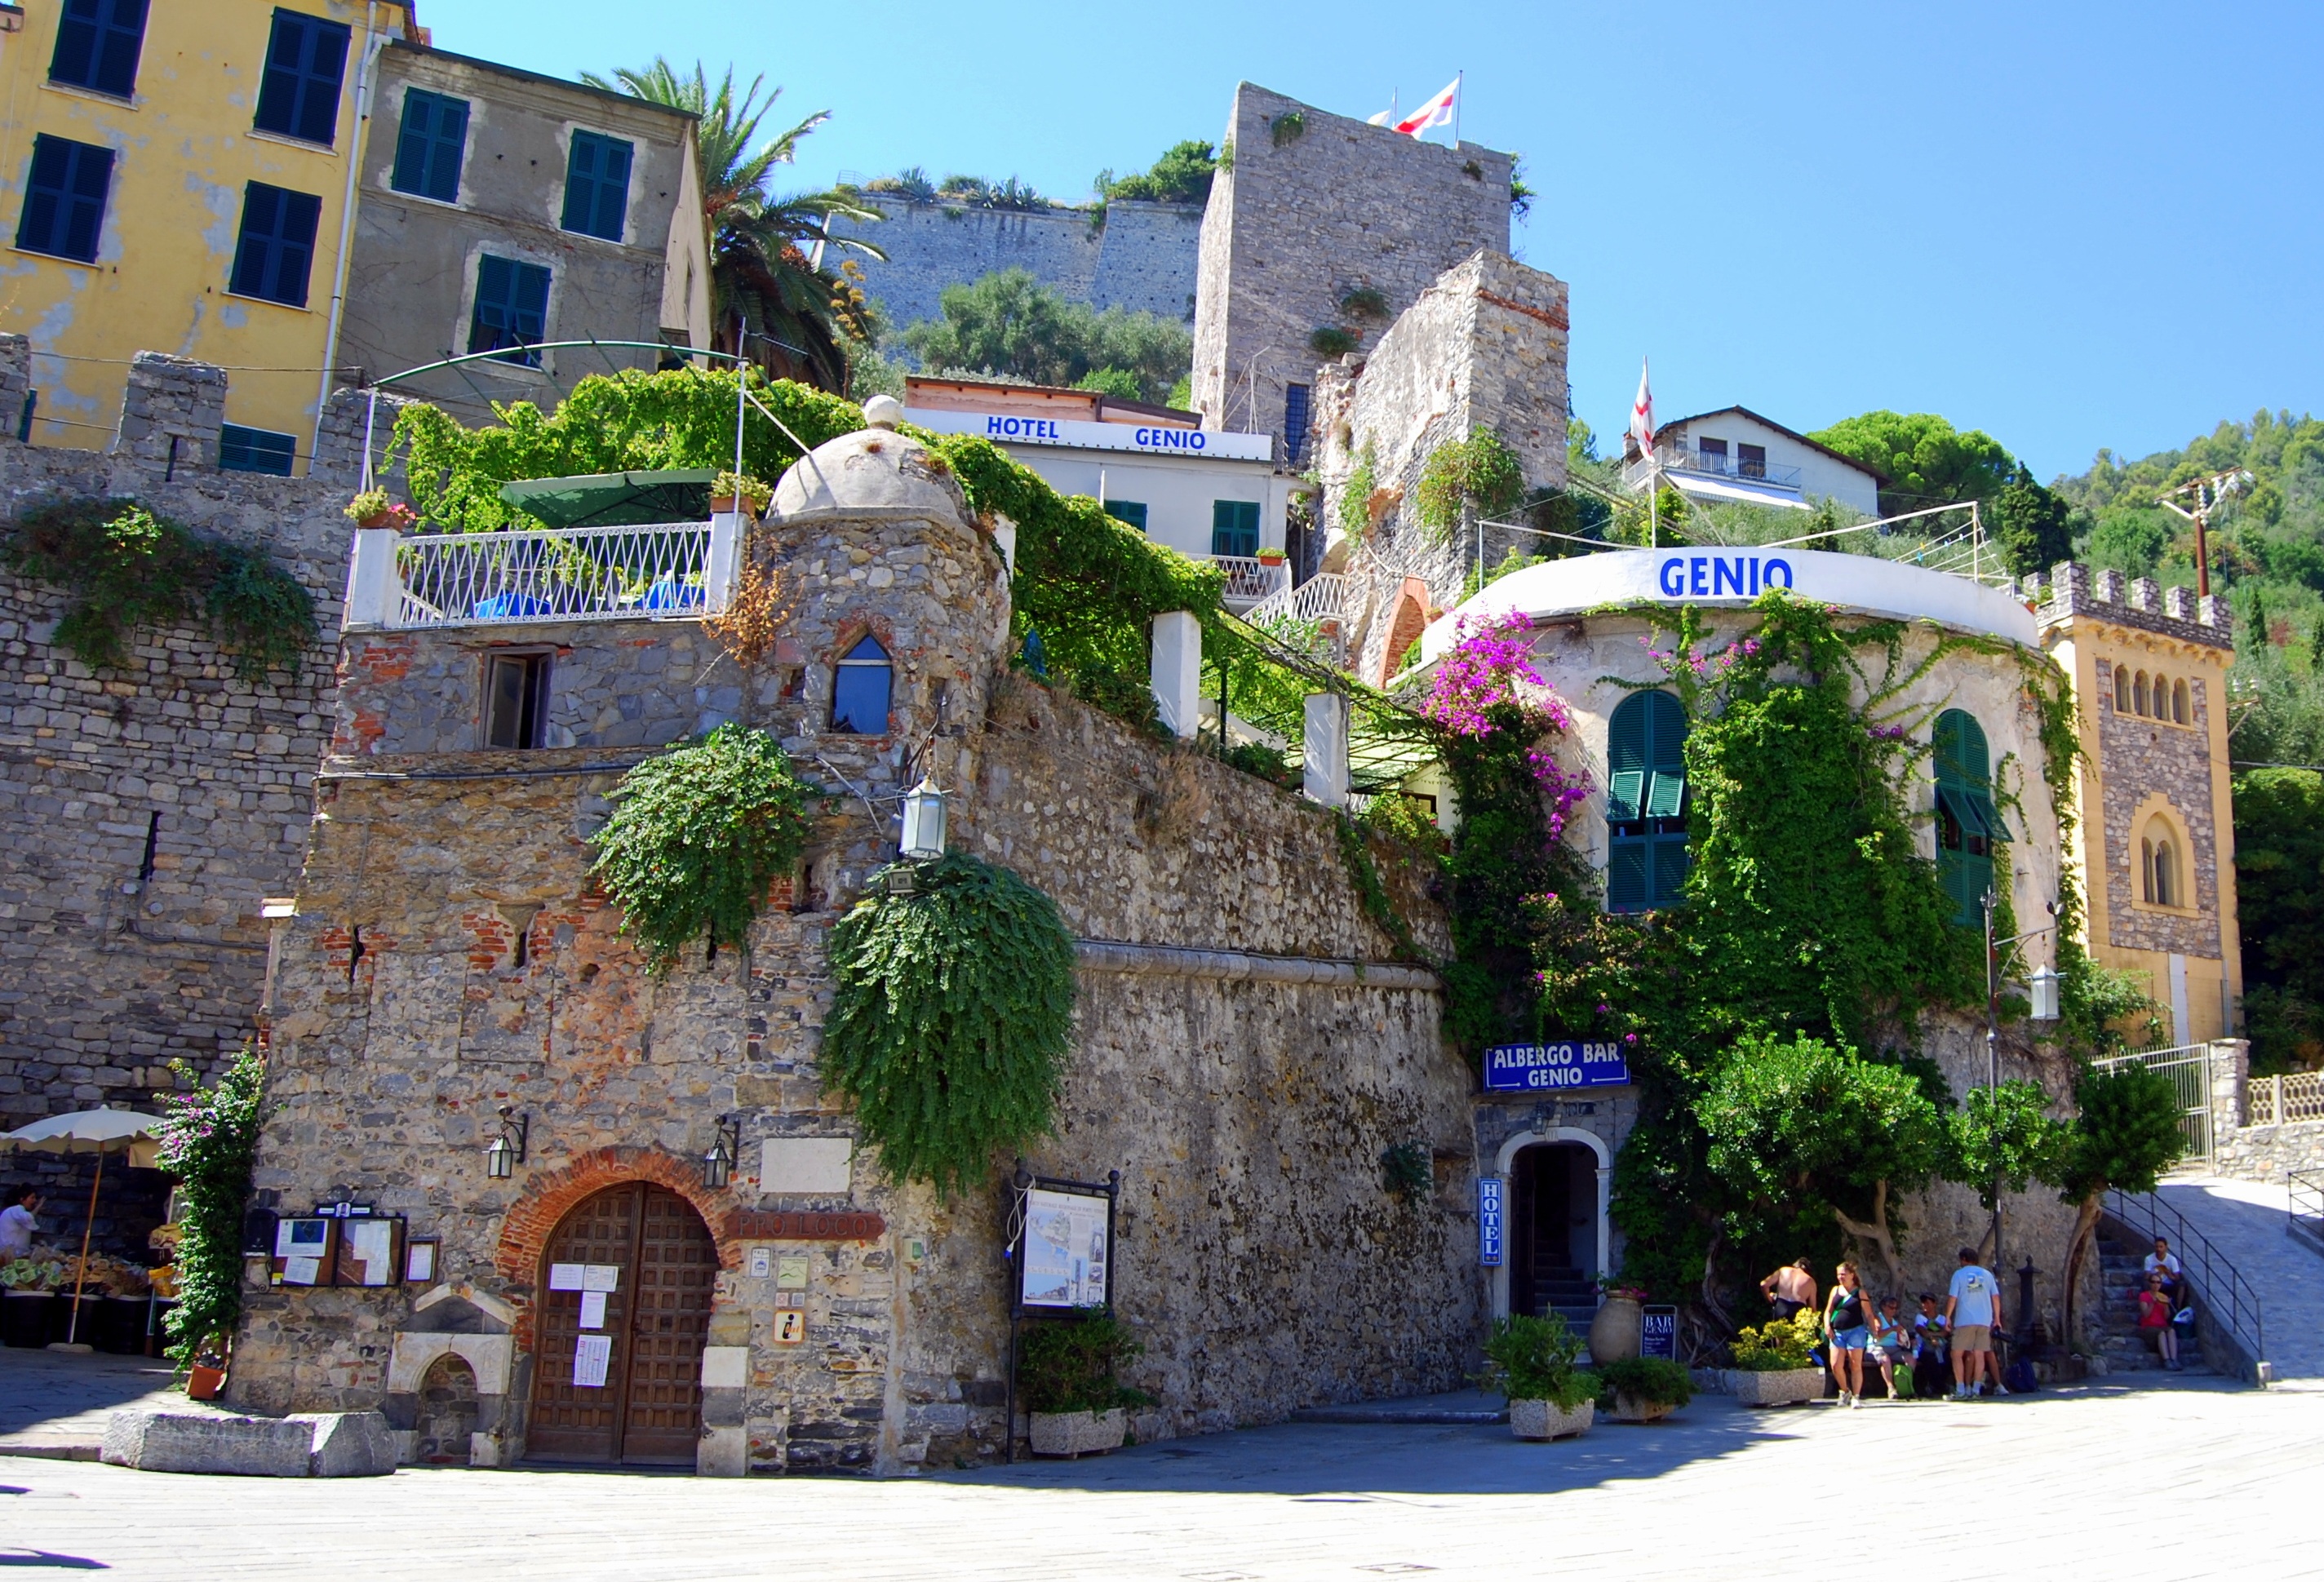
nature, architecture, window, town, stone, vacation, village, green, italy, tourism, buildings, hotel, houses, estate, neighbourhood, liguria, porto venere, human settlement